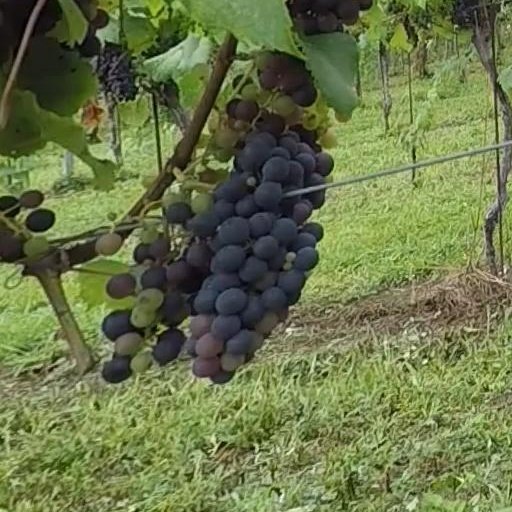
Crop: grape